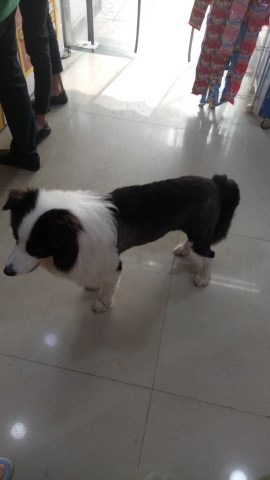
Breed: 2594-n000109-Border_collie